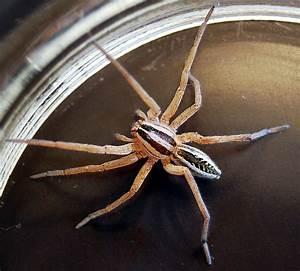
spider